Nightwatch (1997 film)

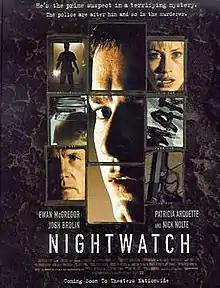
Theatrical poster

Nightwatch is a 1997 American horror thriller film directed by Ole Bornedal and starring Ewan McGregor, Patricia Arquette, Josh Brolin, Lauren Graham and Nick Nolte. It was written by Bornedal and Steven Soderbergh. It is a remake of the 1994 Danish film of the same name, which was also directed by Bornedal.